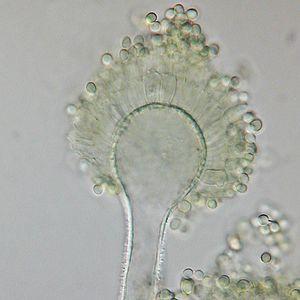
Aspergillus flavus est une espèce de champignons ascomycètes.